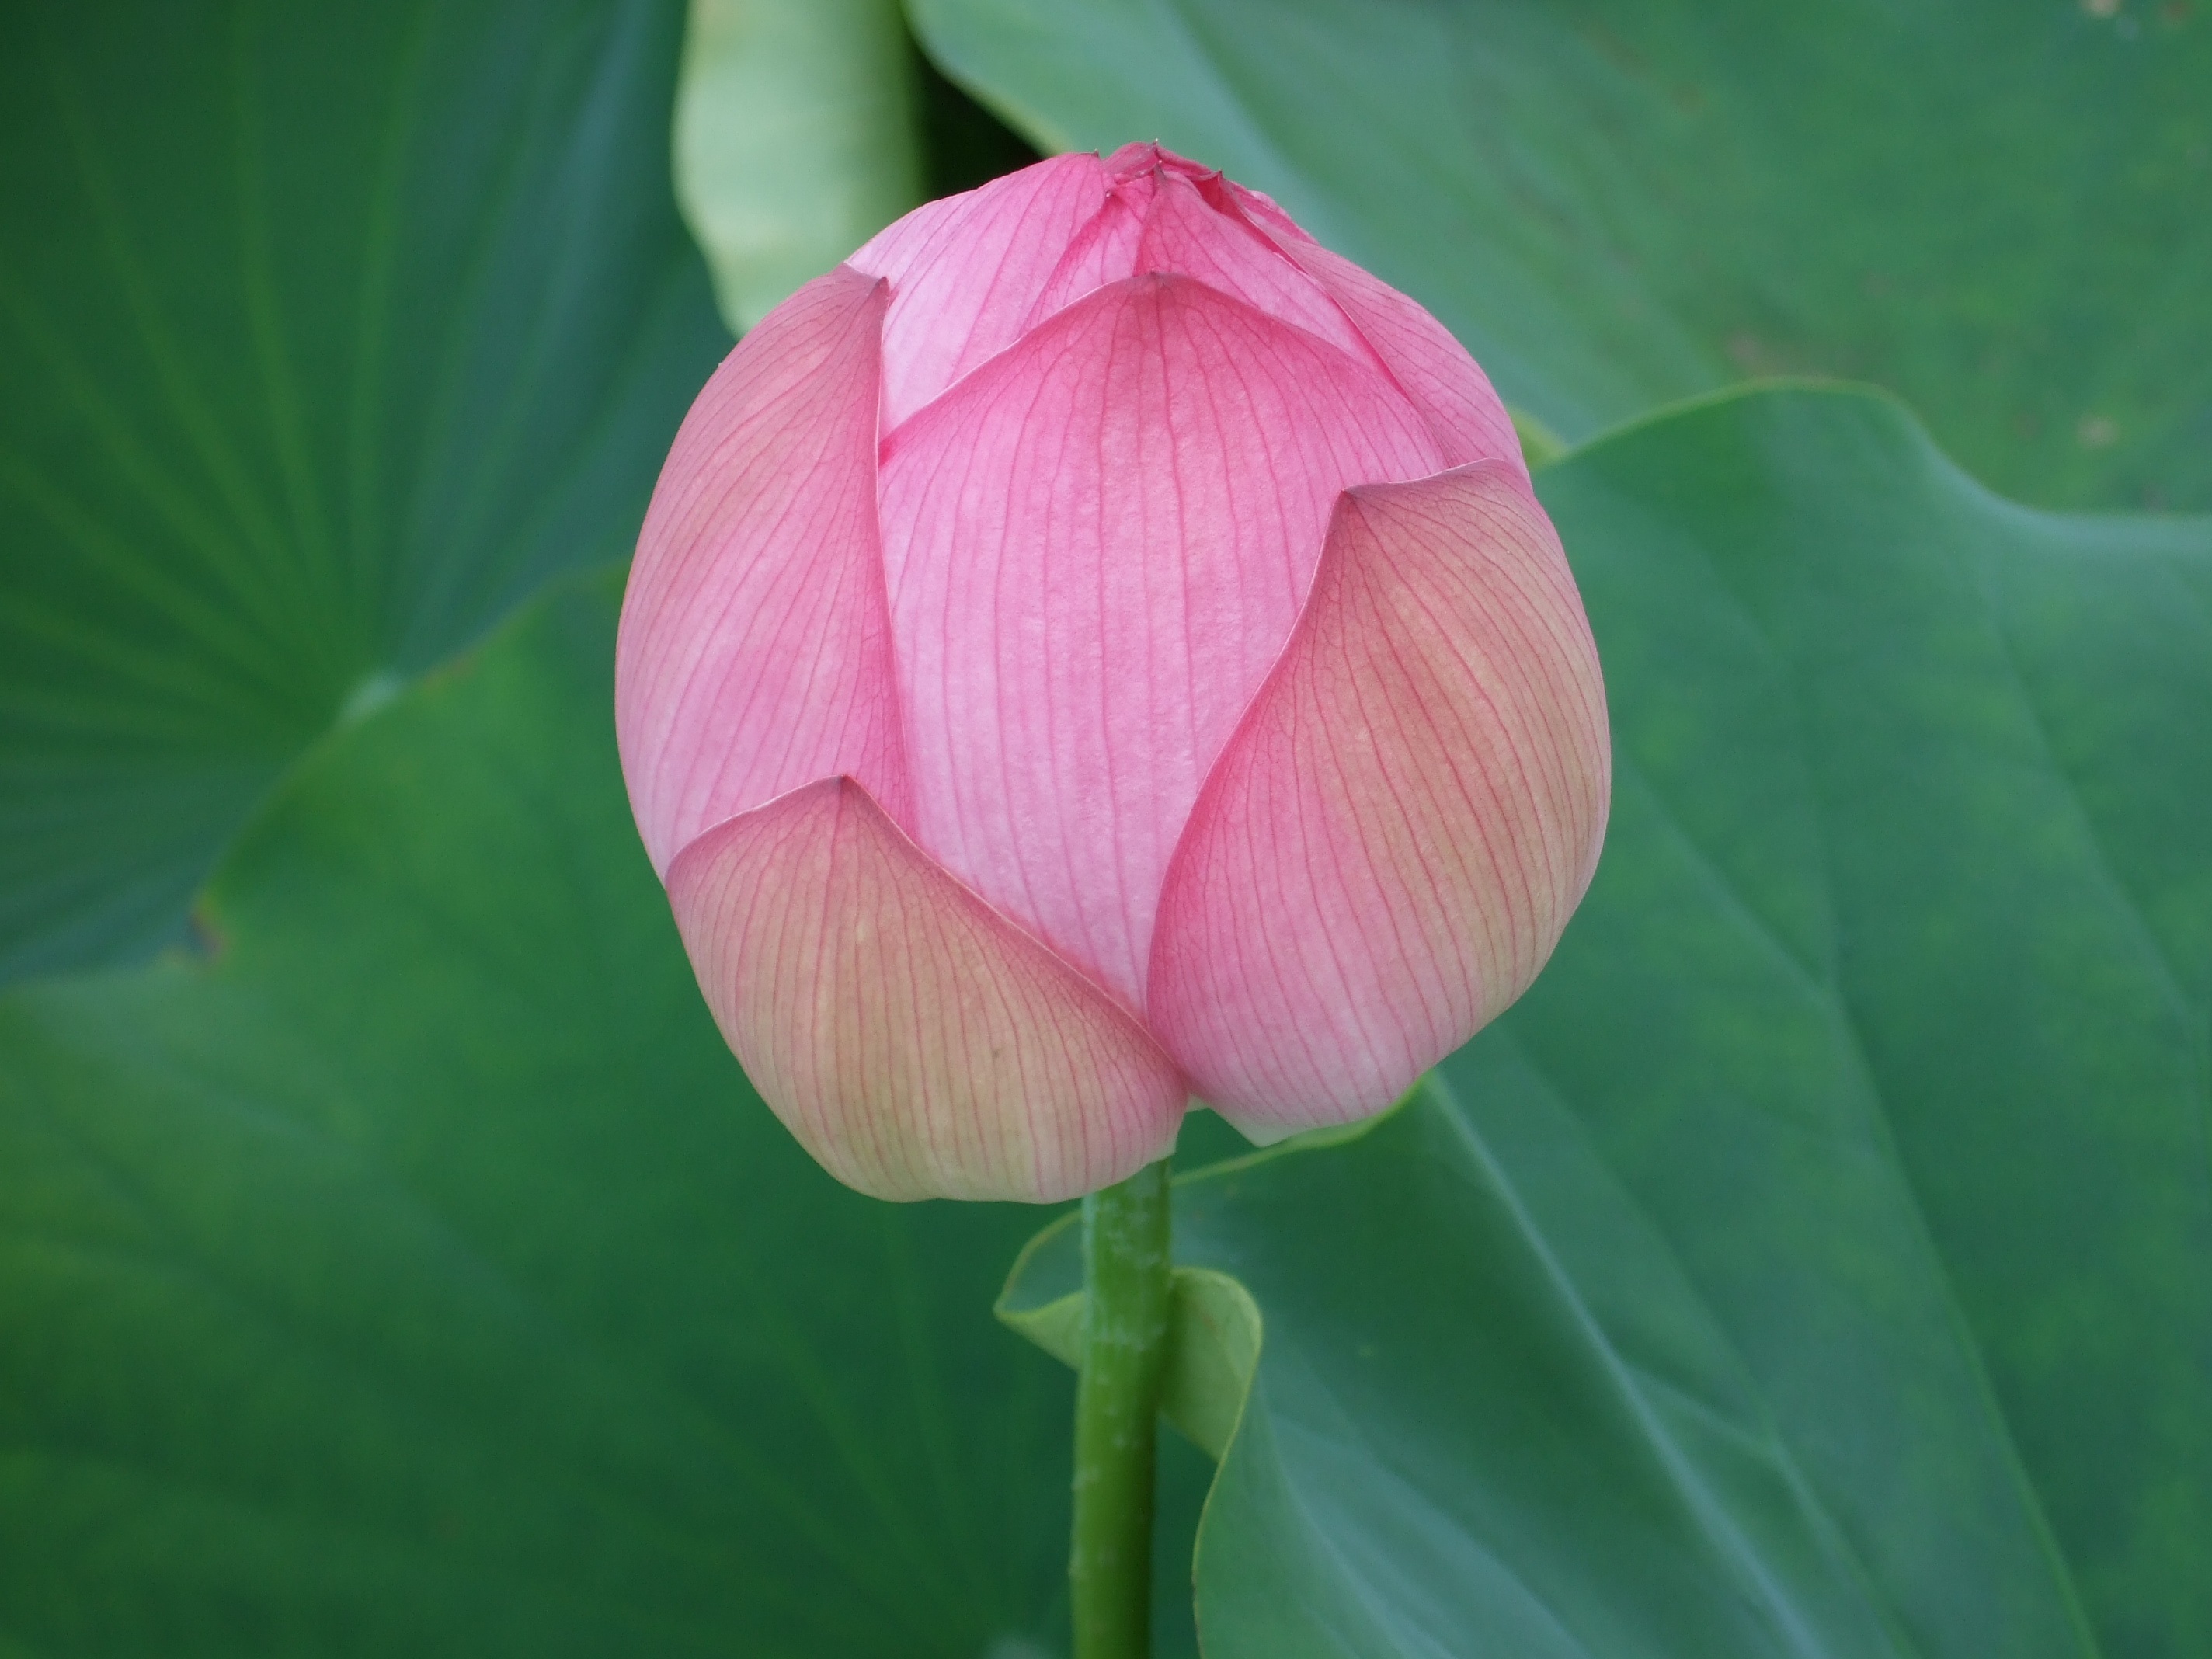
plant, flower, petal, botany, sacred lotus, aquatic plant, flora, flowers, lotus, bud, macro photography, flowering plant, oga lotus, plant stem, land plant, lotus family, proteales